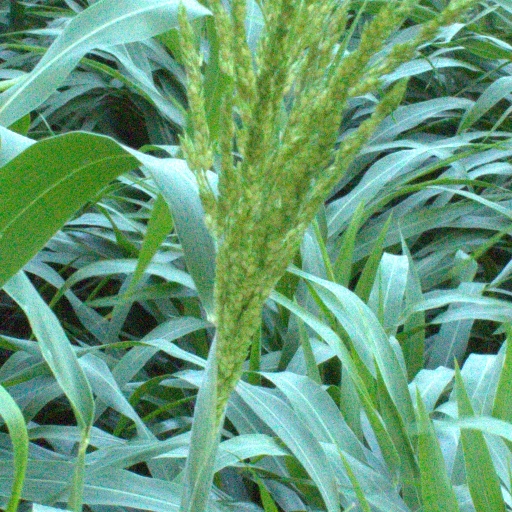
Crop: sorghum